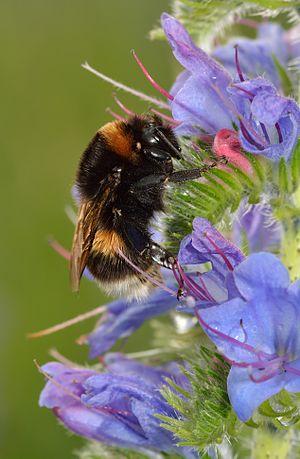
La vipérine commune ou vipérine vulgaire est une espèce de plantes dicotylédones de la famille des Boraginaceae, originaire d'Eurasie.